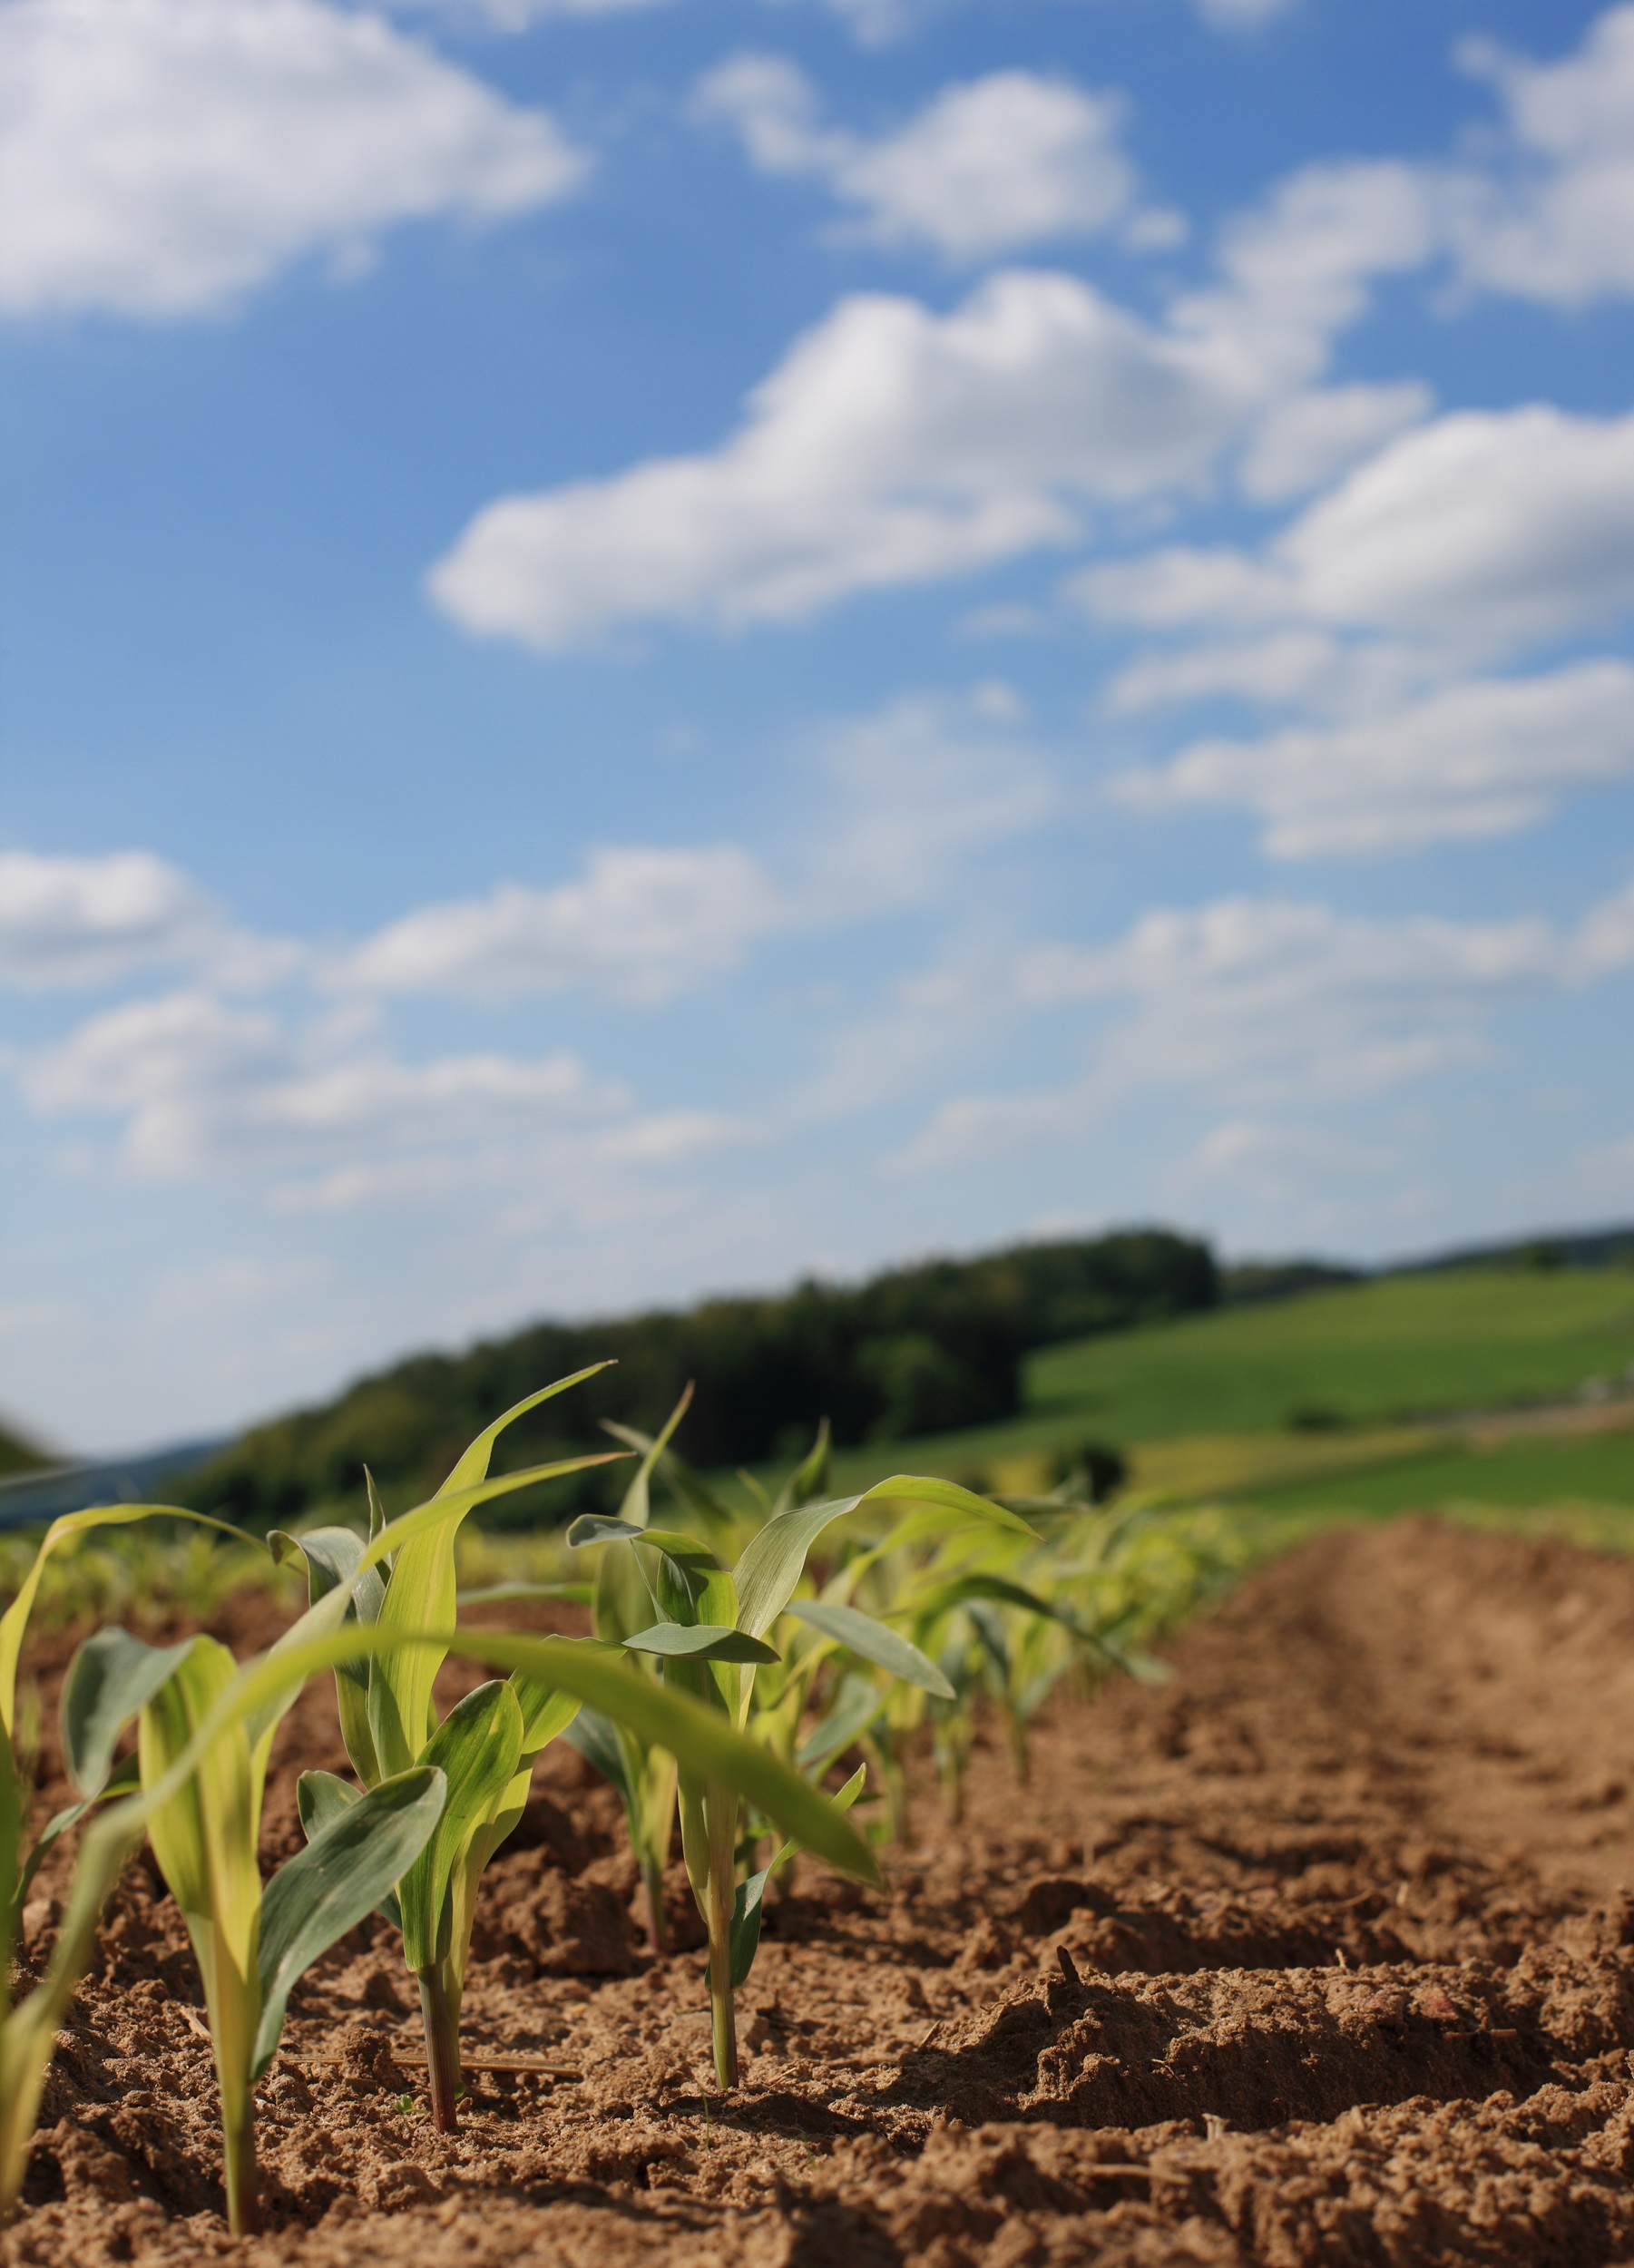
landscape, grass, plant, sky, field, prairie, flower, food, green, crop, corn, soil, agriculture, plain, cultivation, clouds, fields, grassland, cornfield, plantation, series, ecosystem, arable, rural area, corn leaves, fodder maize, corn plants, pet food, culture of maize, grass family